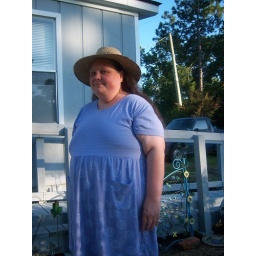
Me in a summer dress & Gma's hat